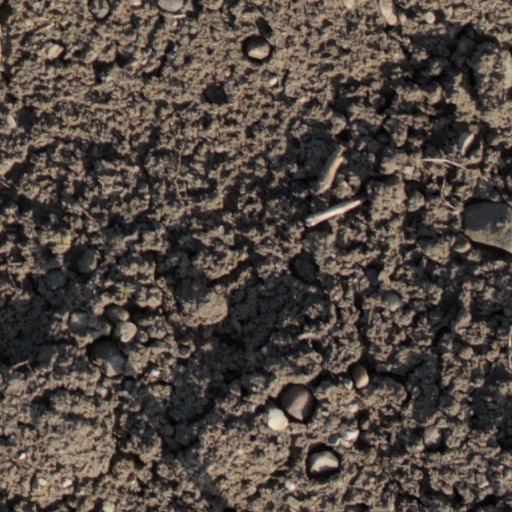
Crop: wheat